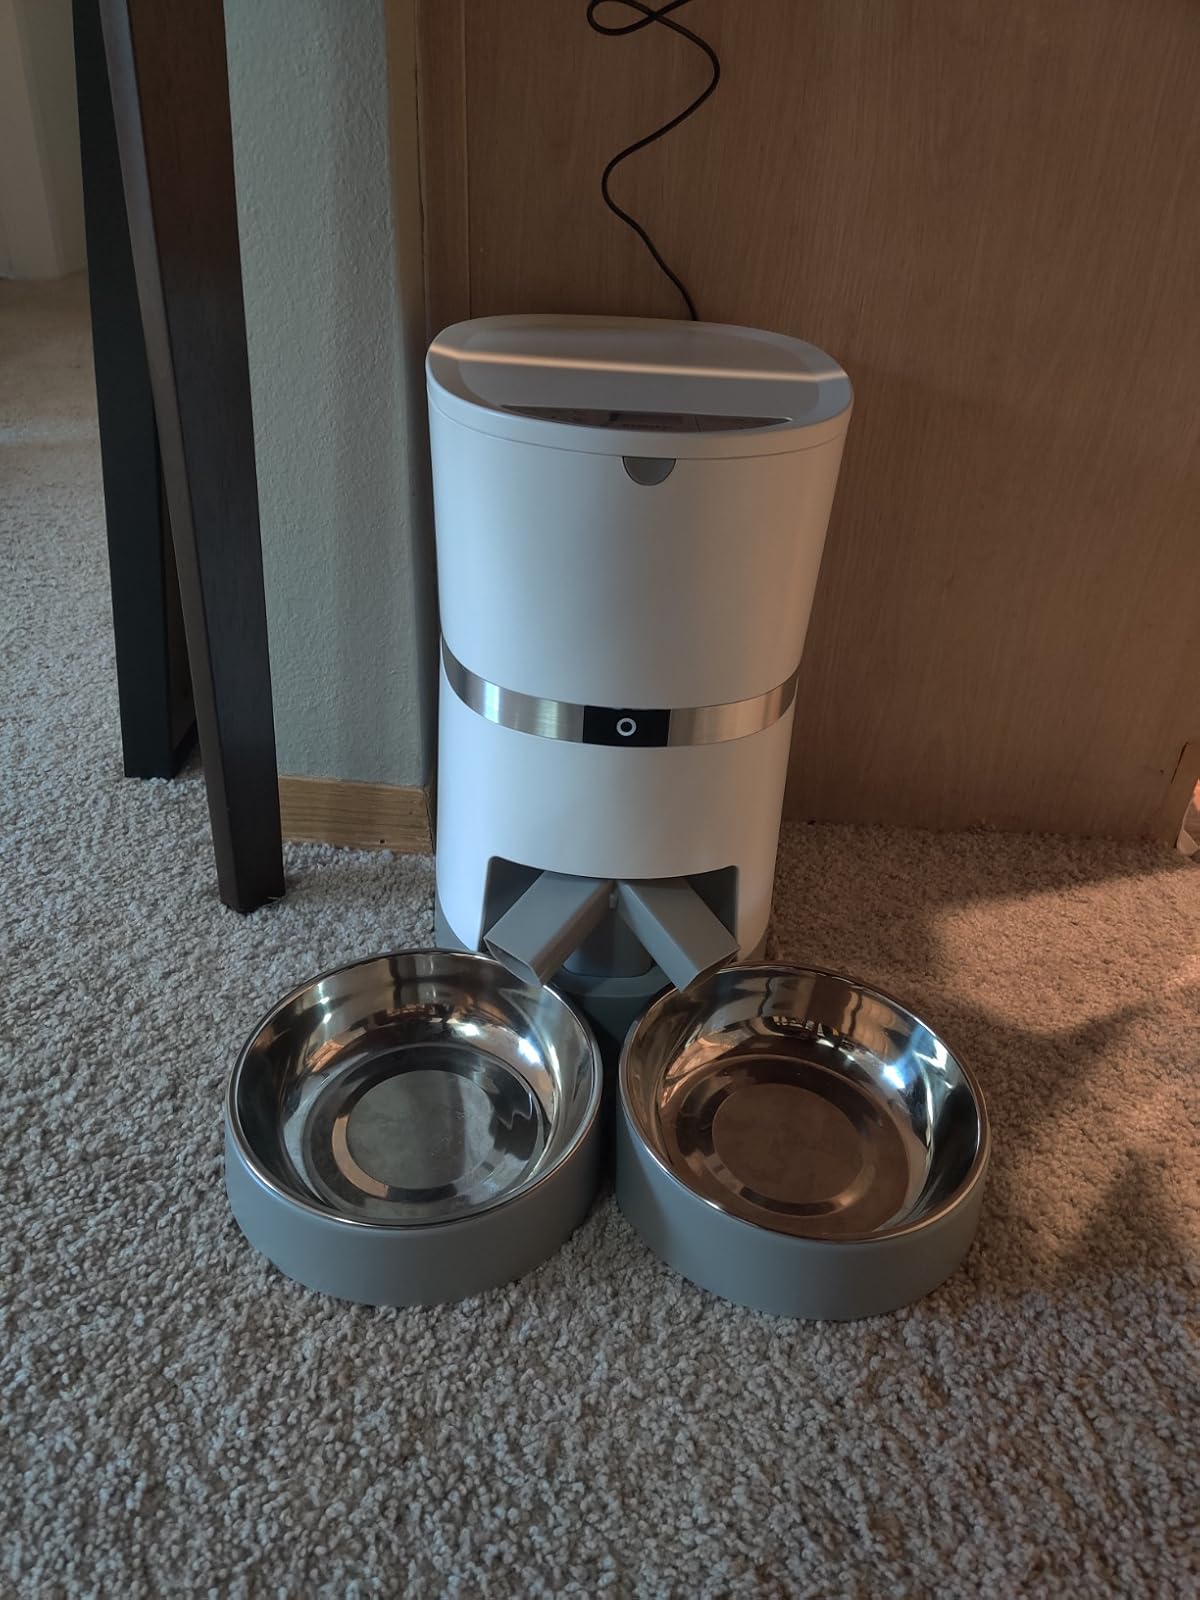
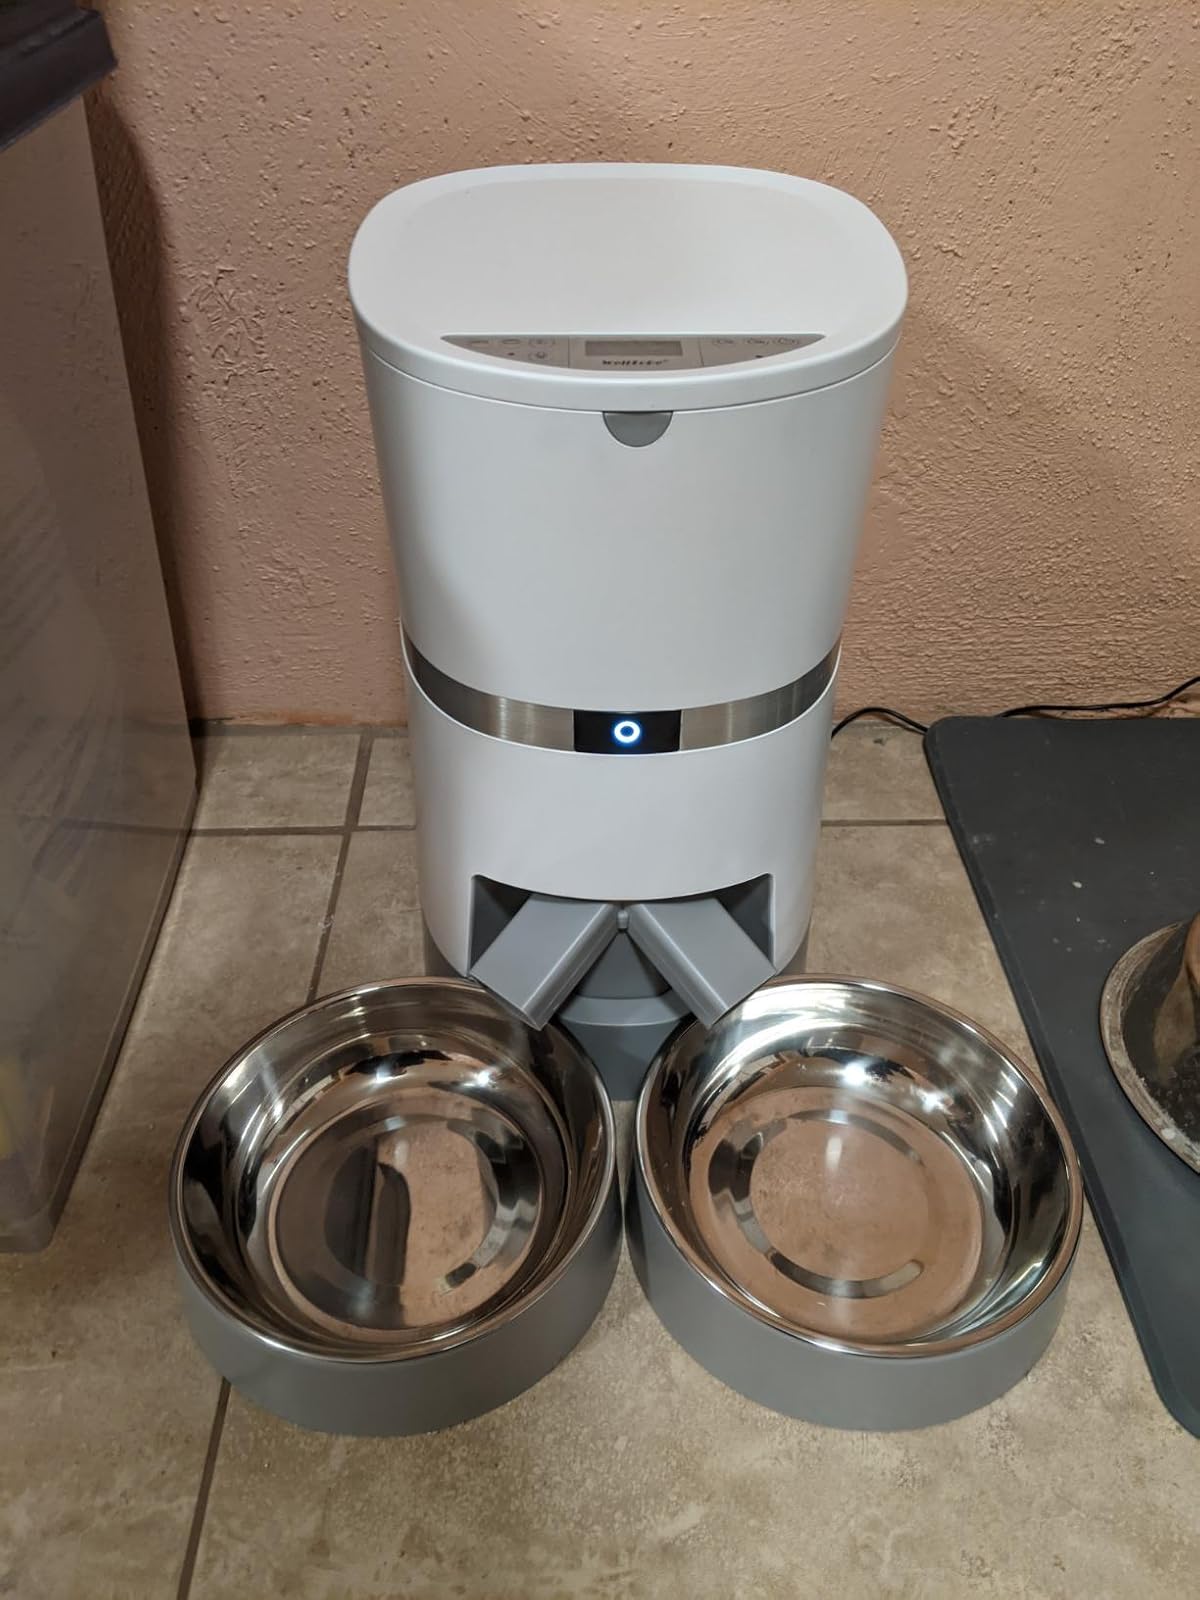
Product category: items_feeder
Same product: yes